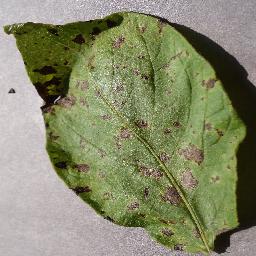
Label: Potato___Early_blight